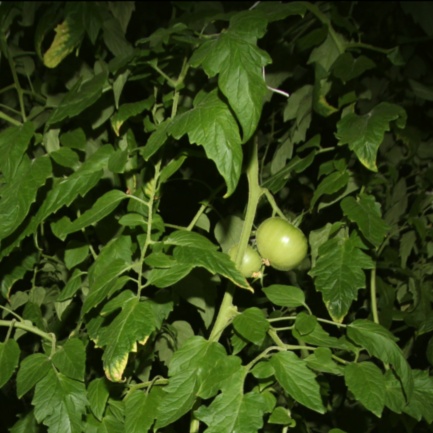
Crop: tomato